NBC

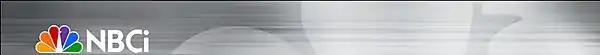
NBCi header used from 1999 to 2007

In 1999, NBC launched NBCi (briefly changing its web address to "www.nbci.com"), a heavily advertised online venture serving as an attempt to launch a web portal. This move saw NBC partner with Xoom.com (not to be confused with the current money transfer service), e-mail.com, AllBusiness.com, and Snap.com (eventually acquiring all four companies outright; not to be confused with the current-day parent of Snapchat) to launch a multi-faceted internet portal with e-mail, web hosting, community, chat and personalization capabilities, and news content. Subsequently, in April 2000, NBC purchased GlobalBrain, a company specializing in search engines that learned from searches initiated by its users, for $32 million.